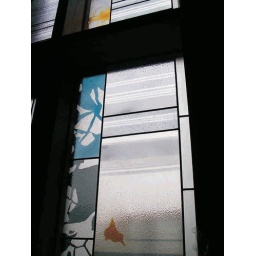
stained glass window in a staircase of Vilnius notary house.